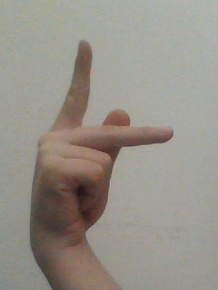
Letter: dha